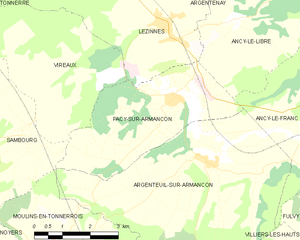
Carte des communes françaises Pacy-sur-Armançon